Trude Sojka

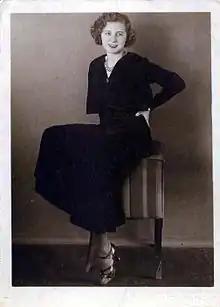
Trude Sojka in 1929 (?)

Gertrud Herta Sojková Baum was born on 9 December 1909 in Berlin to Czech Jewish parents. Her father, Rudolf Sojka, was an engineer, who had business dealings with the Ecuadorian president Eloy Alfaro pertaining to the Ecuadorian Railway system. Rudolf Sojka and his wife, Hedwig Baum, had three children: Waltre, (born in 1907), Gertrud and Edith, who was the youngest. Soon, the family moved to Prague, Czechoslovakia to Na Poříčí Street.